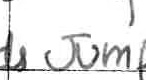
Label: jump